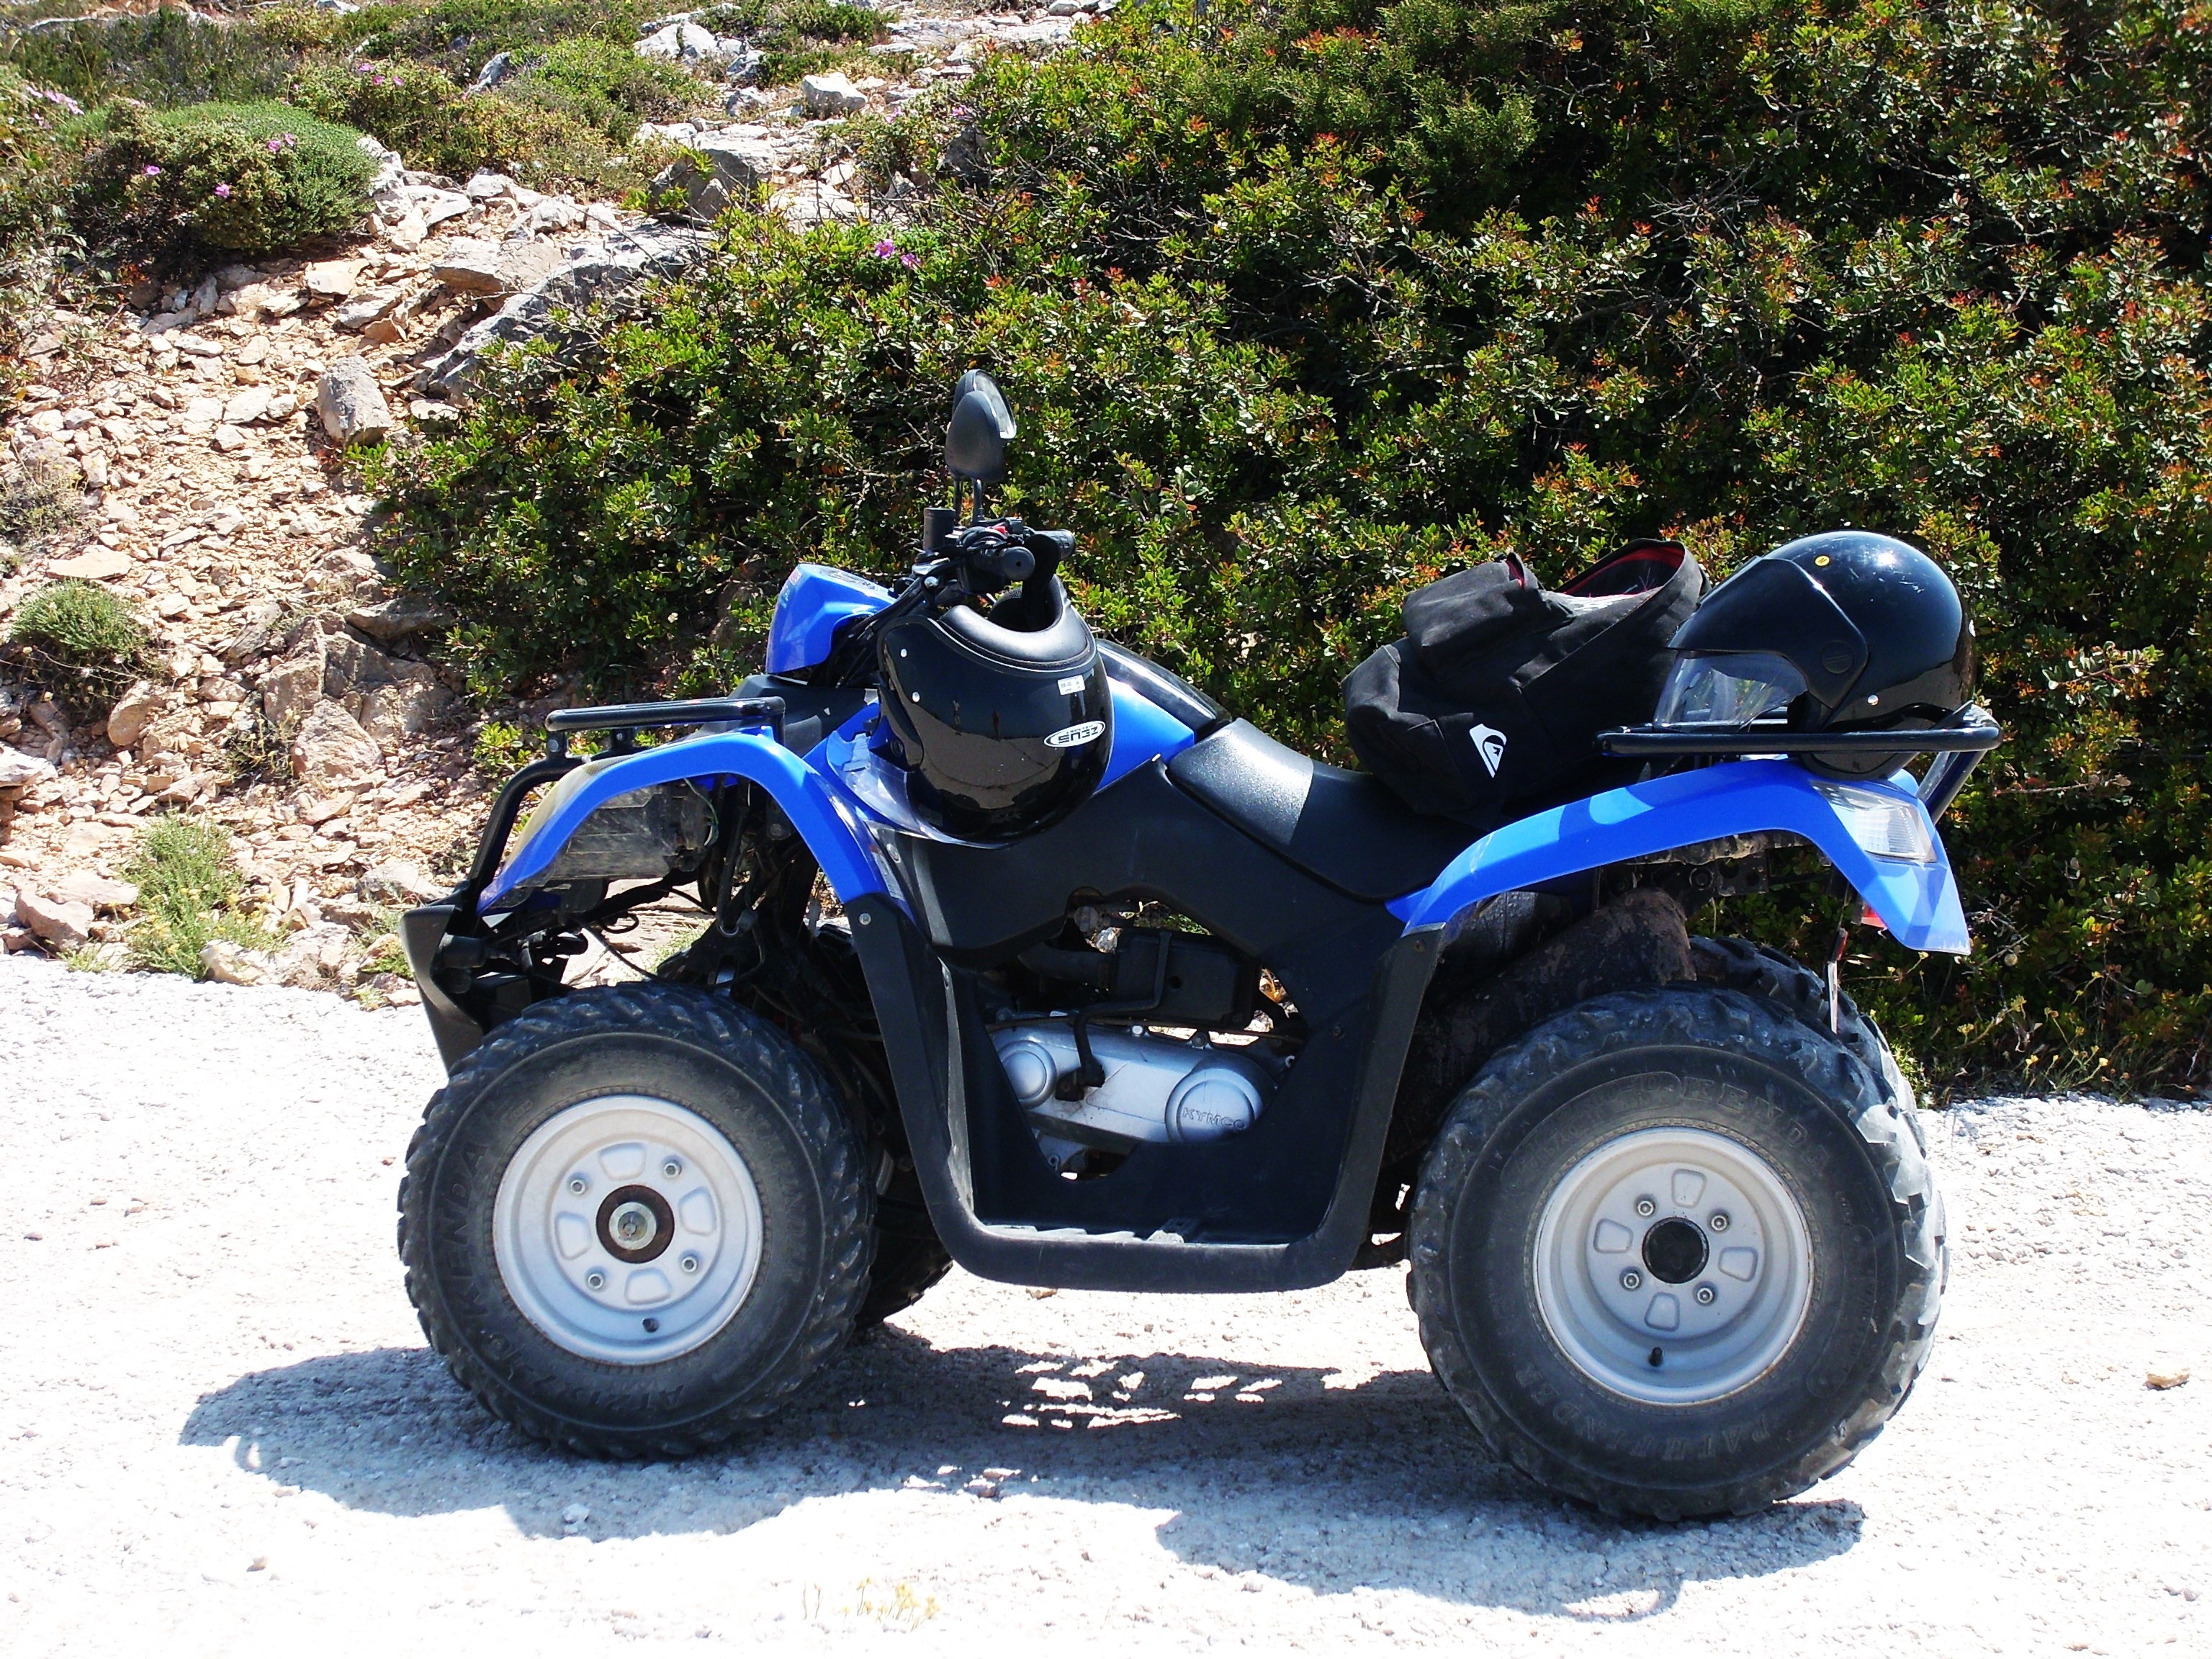
car, vehicle, blue, speed, helmet, wheels, promenade, offroad, quad, motorsport, motorcycling, city car, all terrain vehicle, land vehicle, automobile make, off roading, four wheels, roll over